Mary Gay Scanlon

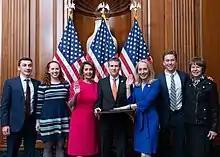
Scanlon with her family being sworn in by Speaker Nancy Pelosi

She transferred to the 5th district in January 2019, with two months' more seniority than the other freshmen elected in 2018.